Ear hair

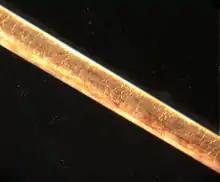
Strand of human hair at 200× magnification

Hair is a protein filament that grows from follicles in the dermis, or skin. With the exception of areas of glabrous skin, the human body is covered in follicles which produce thick terminal and fine vellus hair. It is an important biomaterial primarily composed of protein, notably keratin.